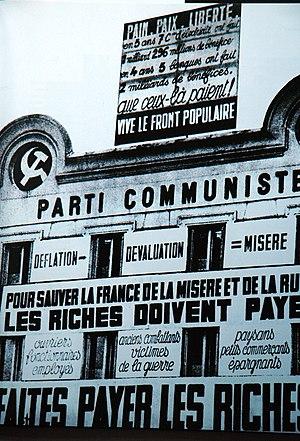
Immeuble du 120 rue Lafayette. Paris, 10e arr. En avril 1936, alors que c'était le siège du Comité Central du Parti Communiste Français.
La rue La Fayette est une voie parisienne qui traverse les 9ᵉ et 10ᵉ arrondissements de Paris.
Le Parti communiste français est un parti politique français fondé en 1920.